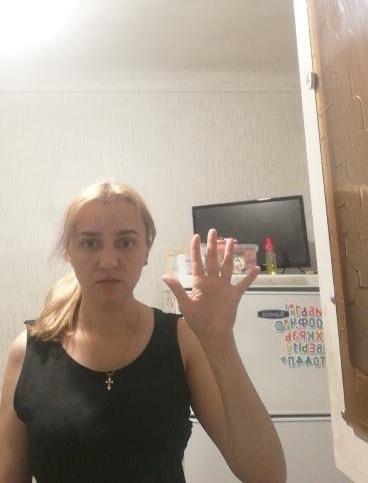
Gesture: palm